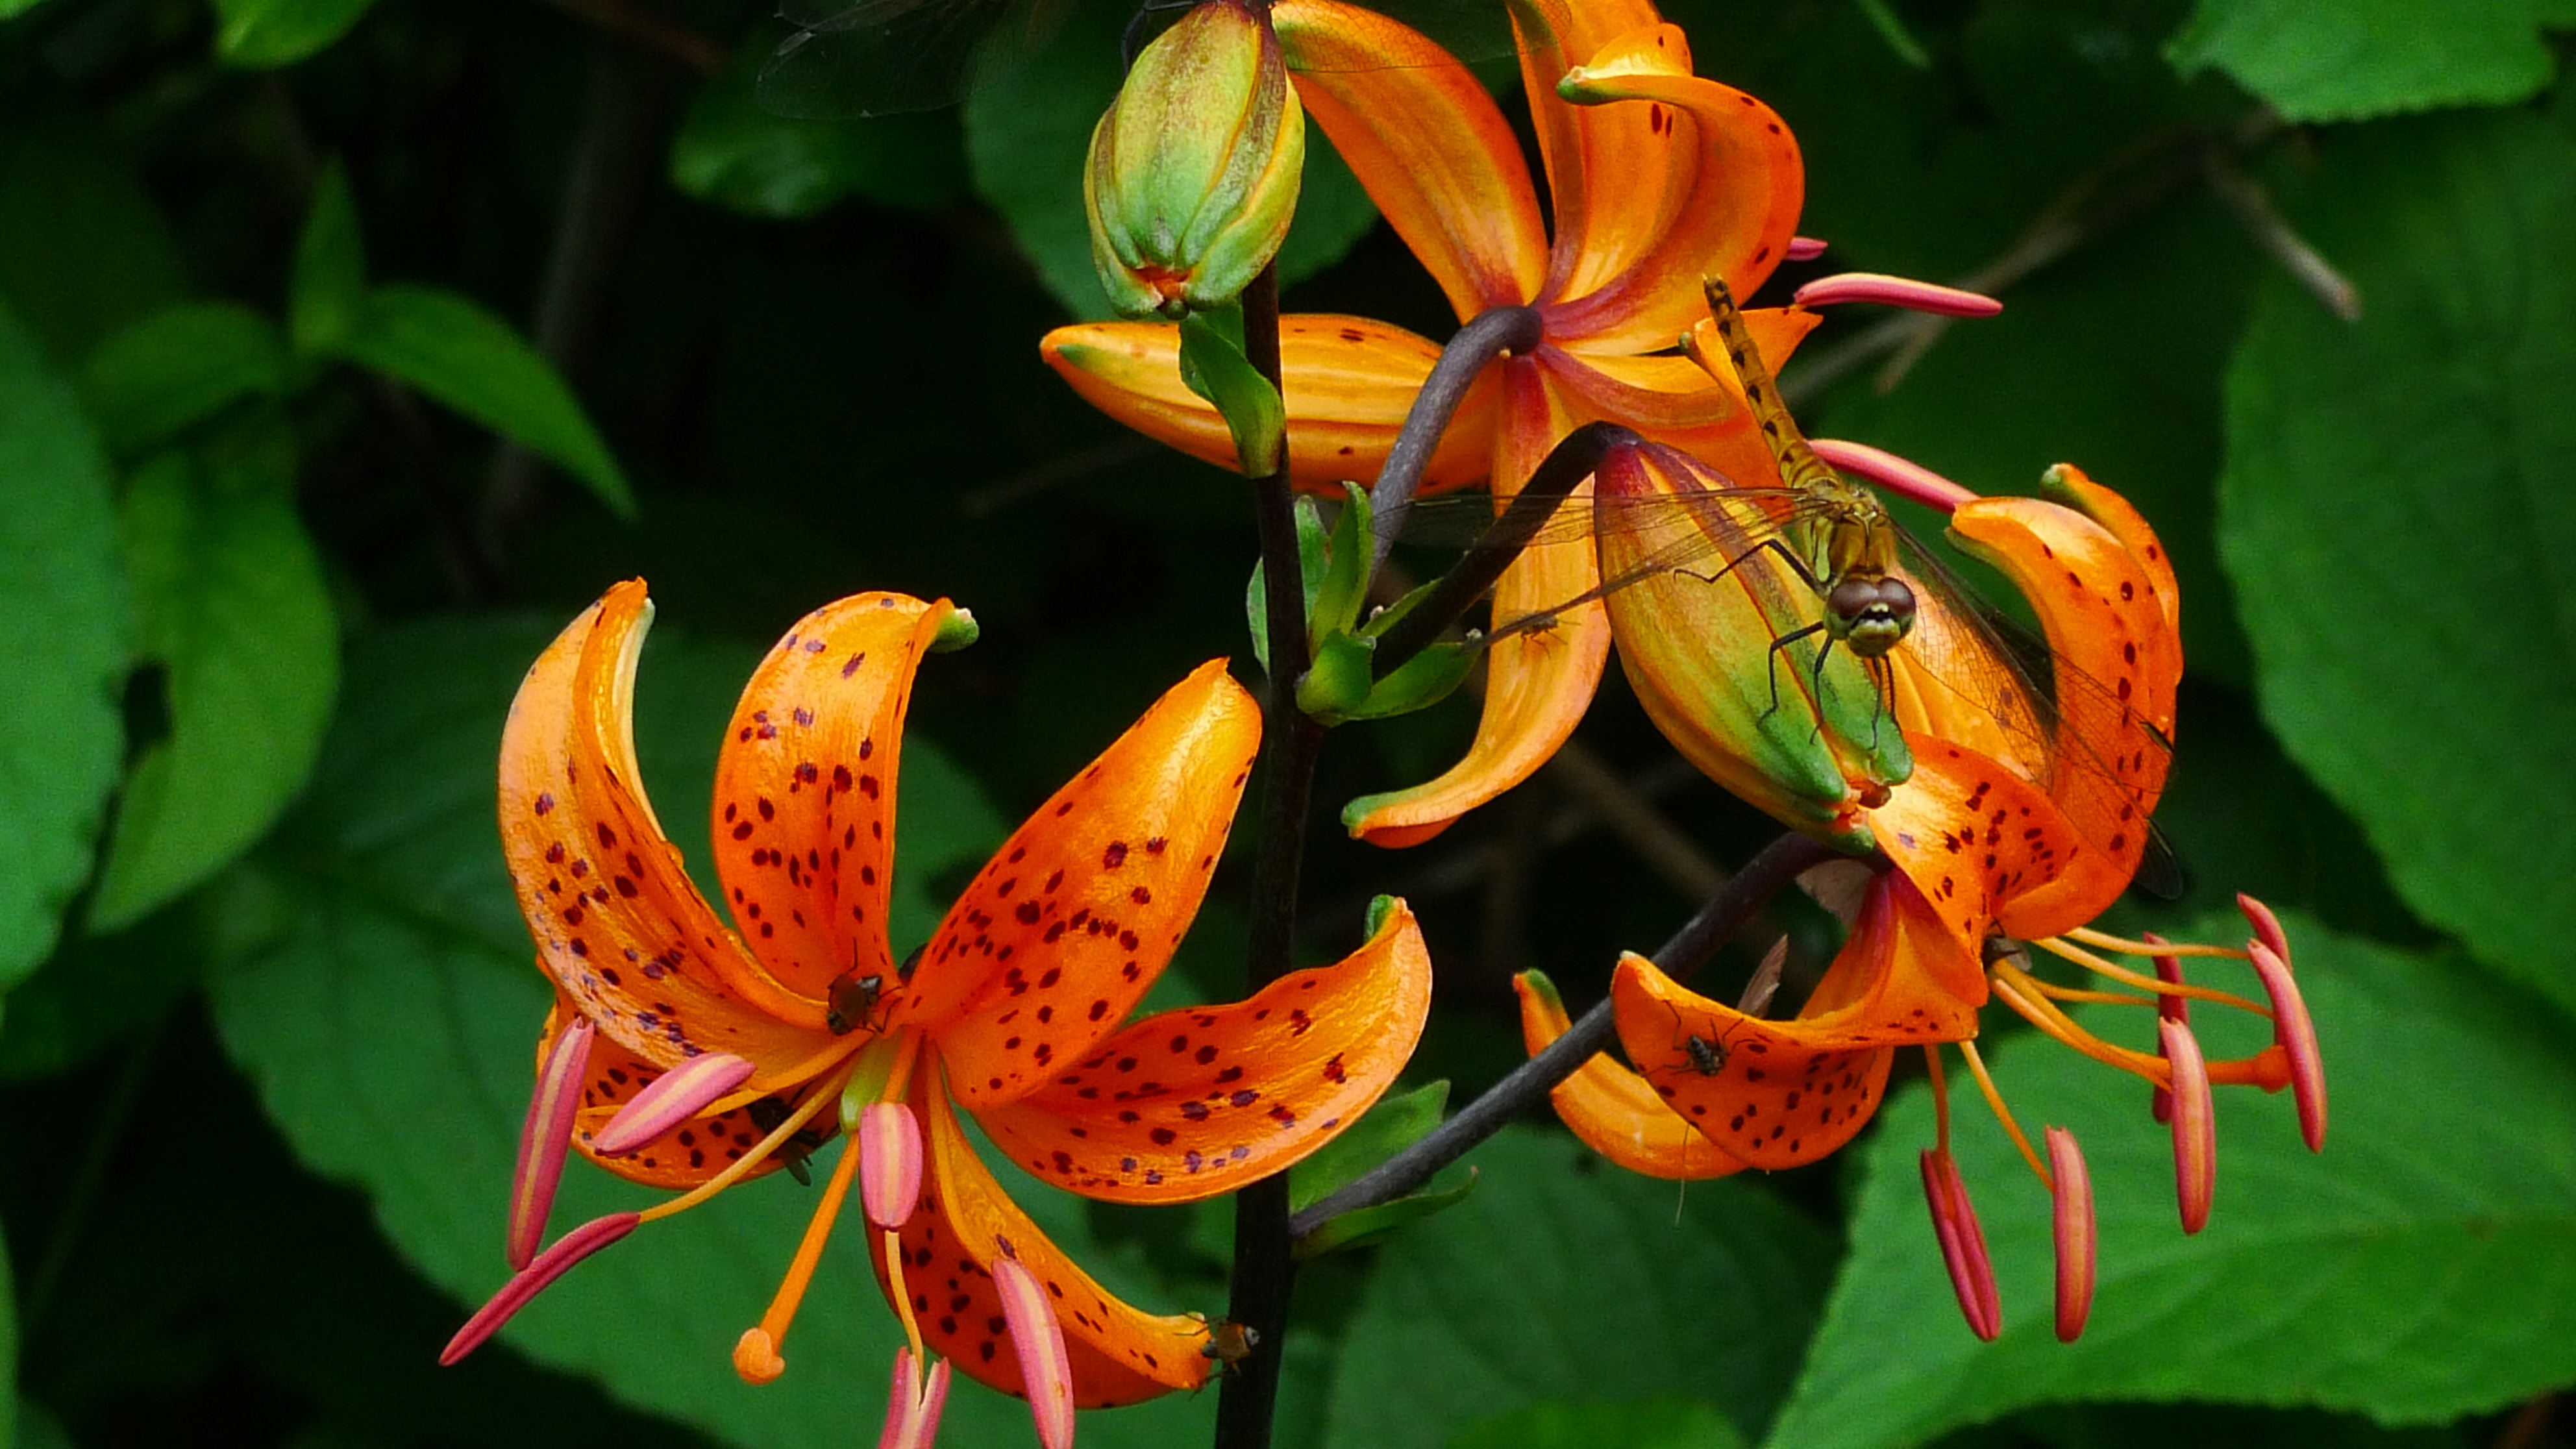
nature, plant, leaf, flower, botany, flora, wildflower, flowers, shrub, dragonfly, insects, lily, macro photography, flowering plant, orange lily, land plant, fawn lily